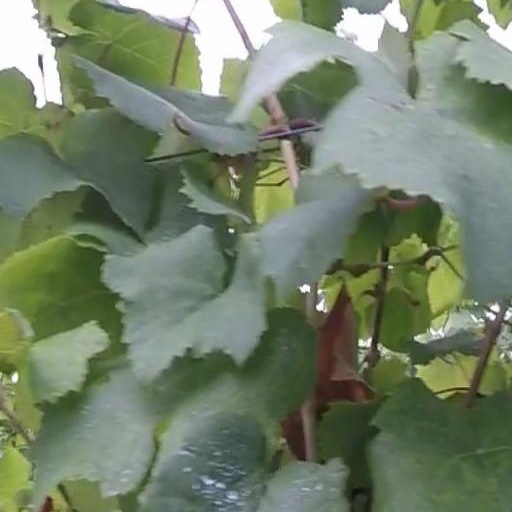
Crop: grape